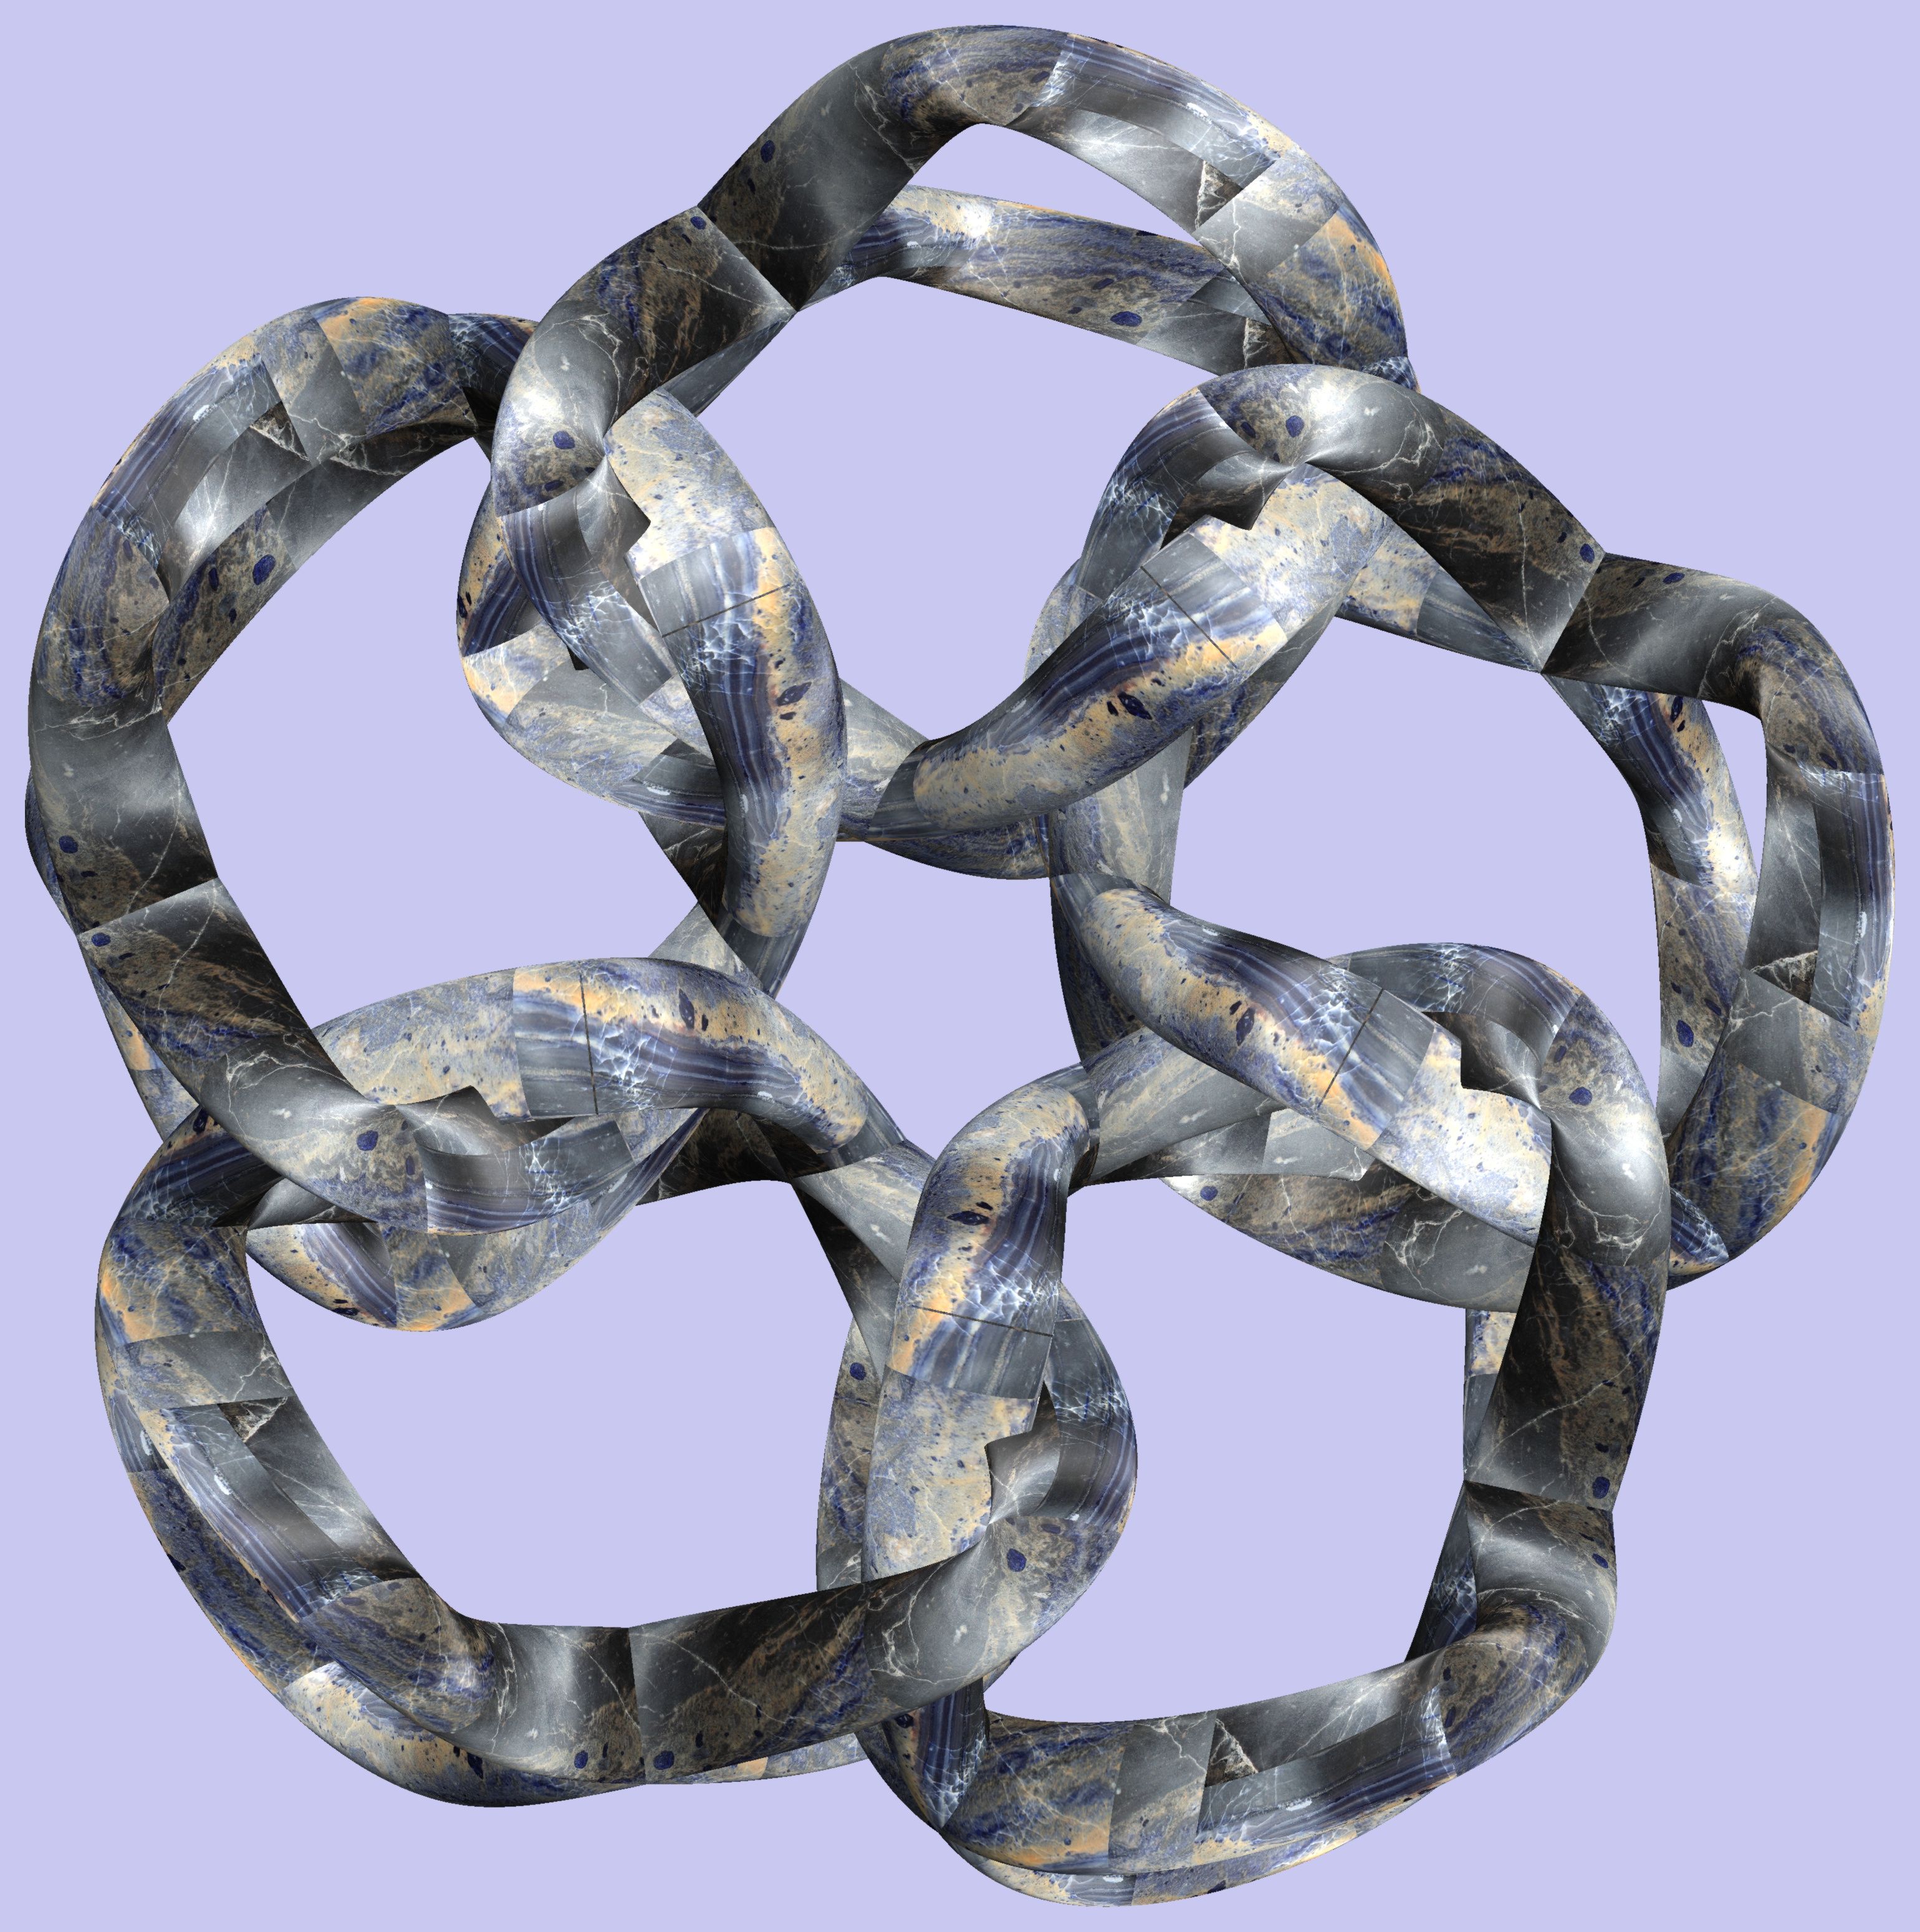
structure, texture, chain, pattern, metal, sculpture, art, figure, design, symmetry, 3d, graphic, torus, mathematica, cg, parametricplot3d, code, program, algorithm, abstruct, mapping, fashion accessory